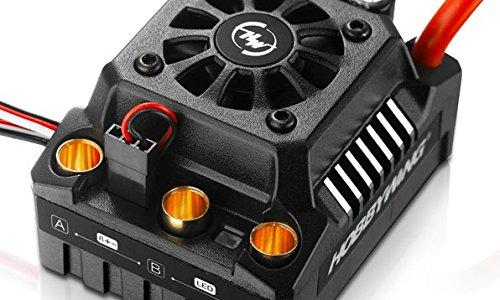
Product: Hobbywing 30103201 Ezrun Max8-V3 with Traxxas Plug
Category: Hobbies | Remote & App Controlled Vehicles & Parts | Remote & App Controlled Vehicle Parts | Power Plant & Driveline Systems | Electric Speed Controllers
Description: Traxxas TRX power connection.
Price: $142.52